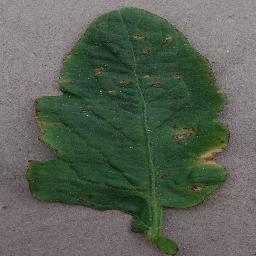
Label: Tomato___Bacterial_spot